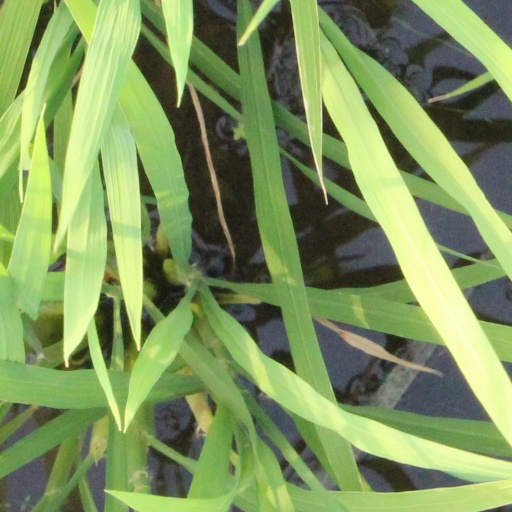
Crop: rice